Museum of Kyoto

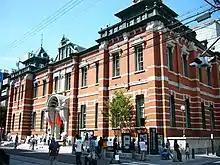
Annex

The Heian Museum of Ancient History, the former museum of the Museum of Kyoto was established in 1967. It was a private museum under the academic organization, "Kodaigaku Kyōkai" (Paleological Association of Japan). The museum opened in May 1968, and the main building was transferred from the Kyoto branch, Bank of Japan to the Association. The director was a historian, Bunei Tsunoda, and the museum was a research museum at that time with academic posts similar to those at a university.